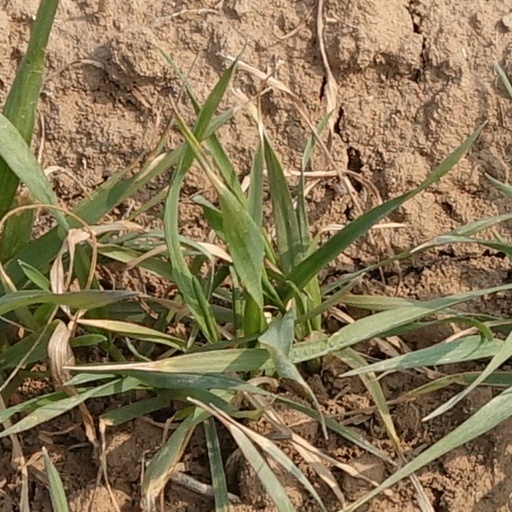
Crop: wheat